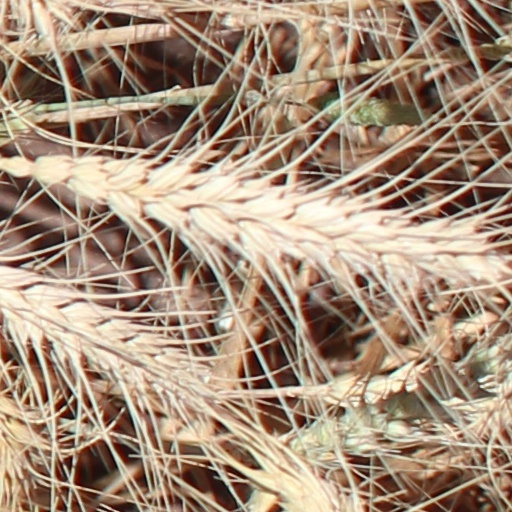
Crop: wheat